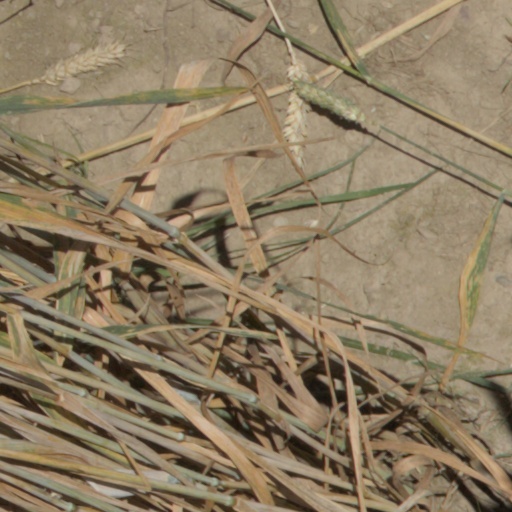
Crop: wheat